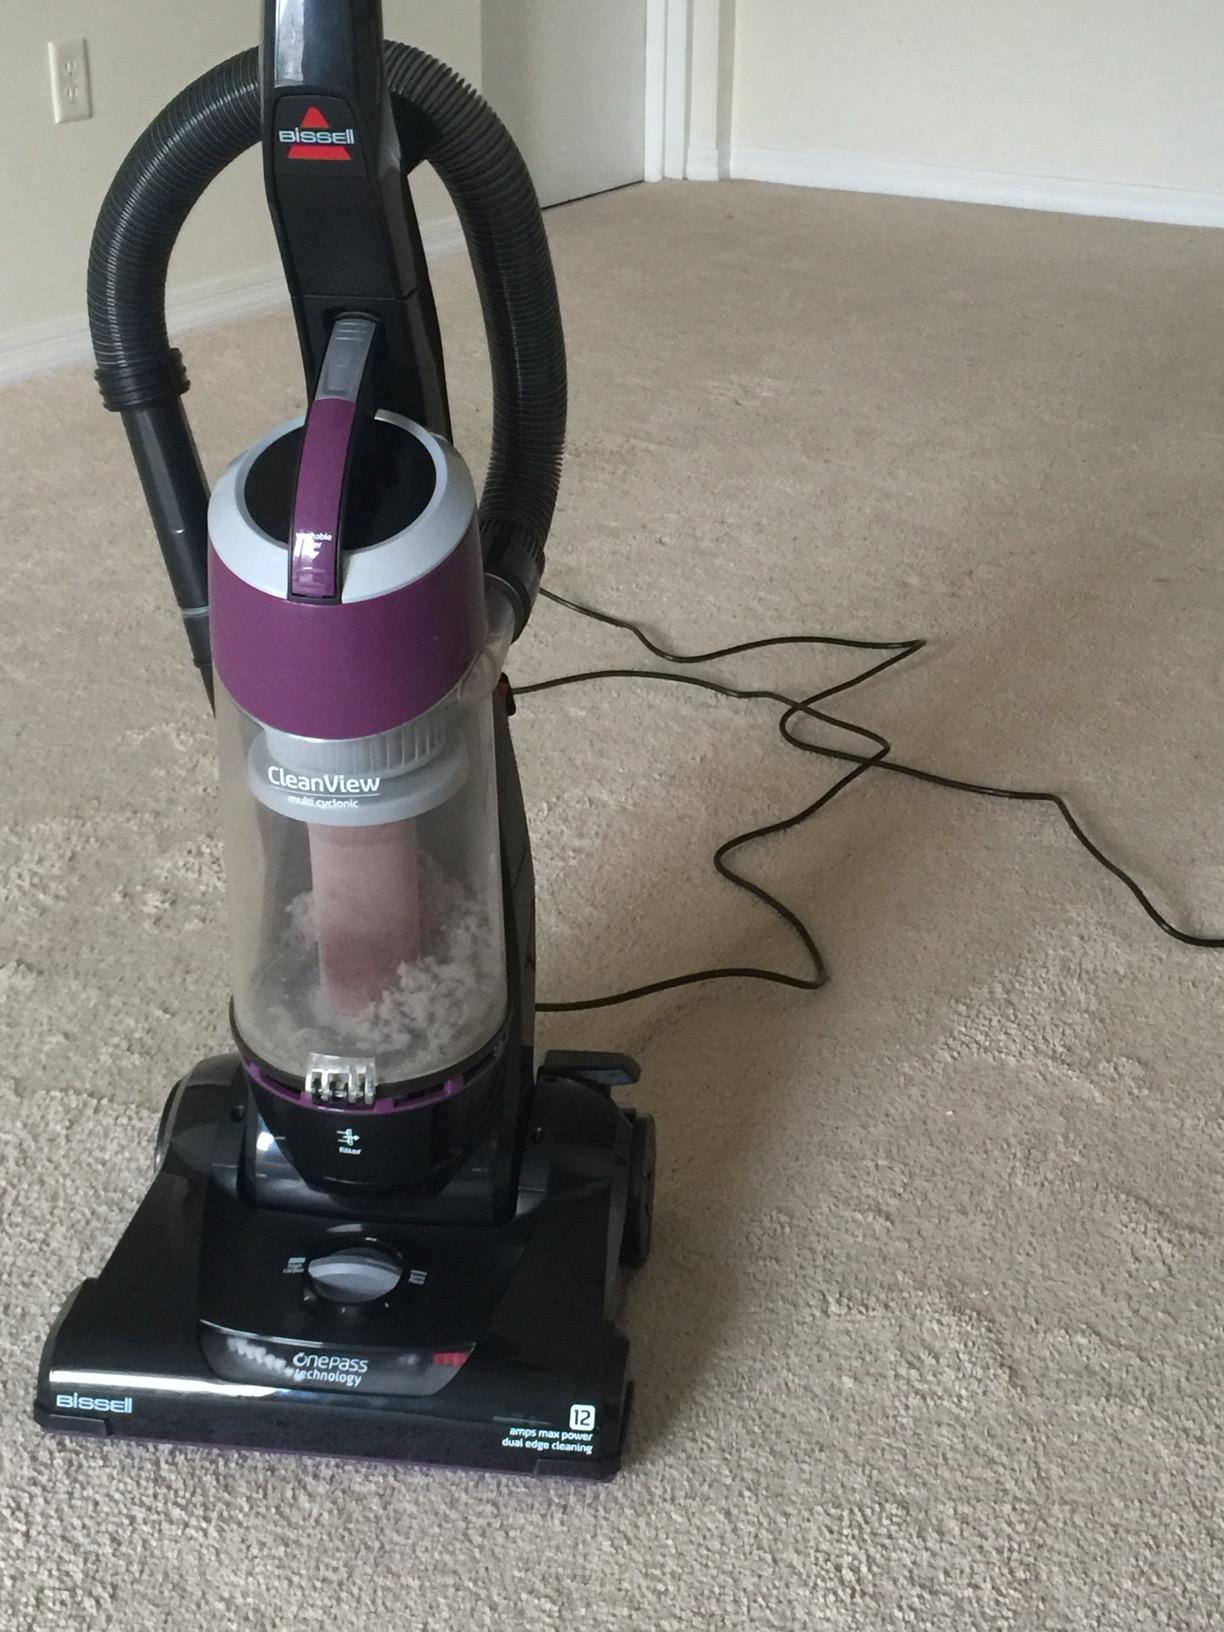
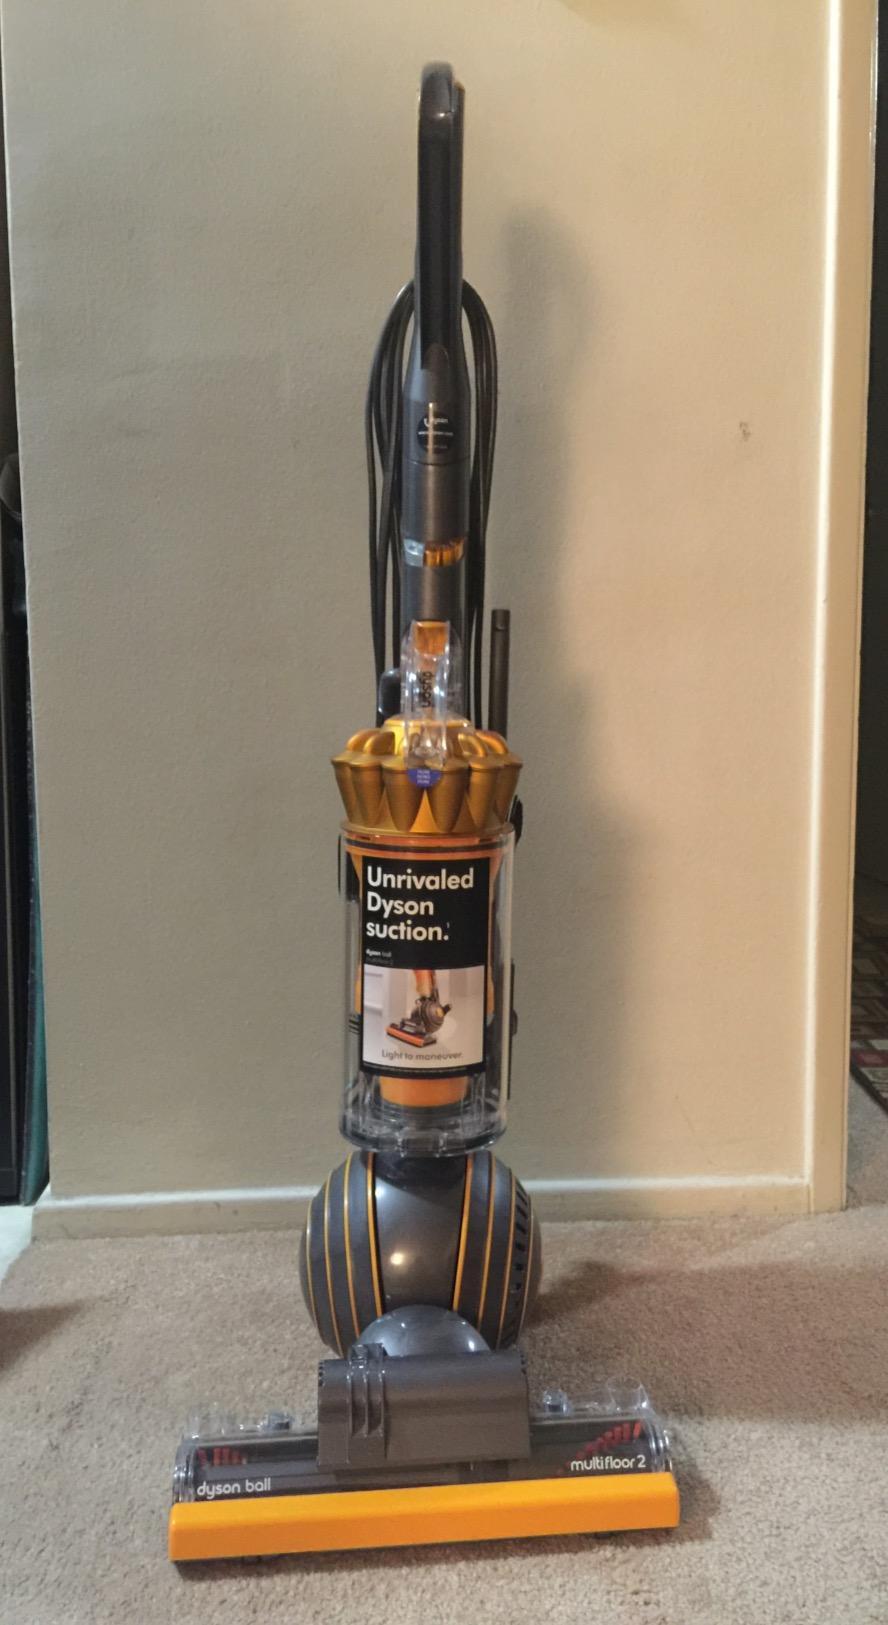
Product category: items_vacuum
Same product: no